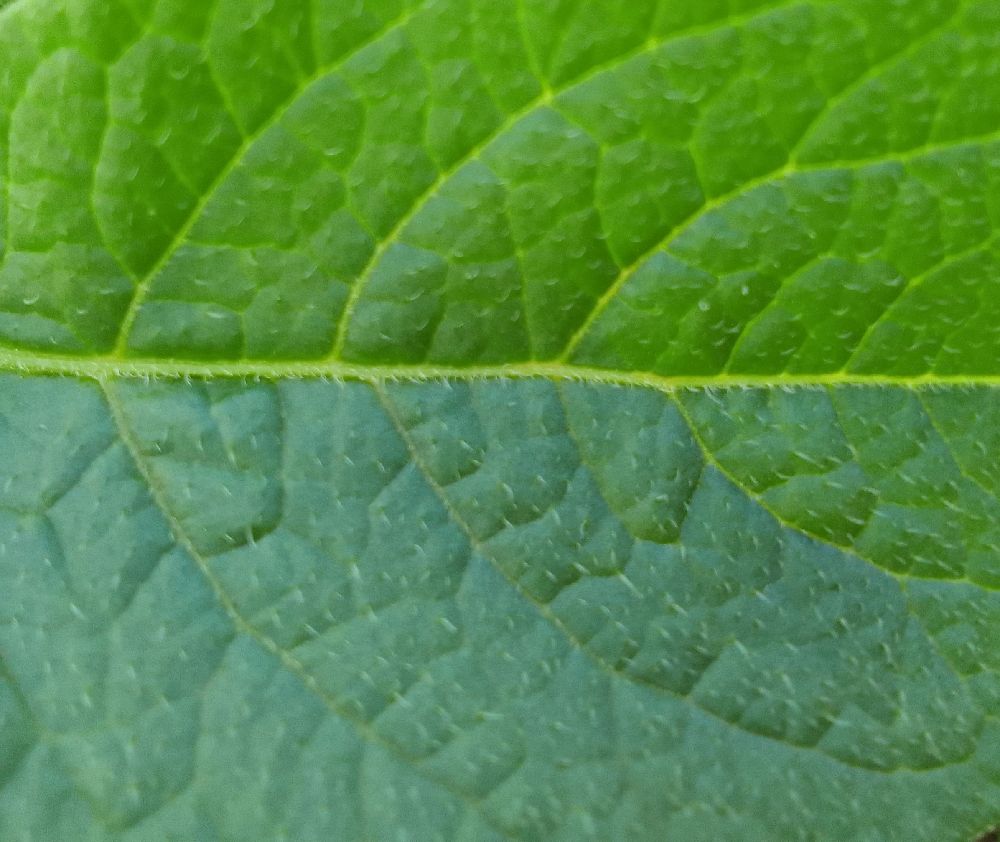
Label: Healthy